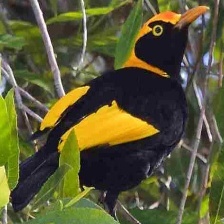
Species: REGENT BOWERBIRD
Scientific name: SERICULUS CHRYSOCEPHALUS